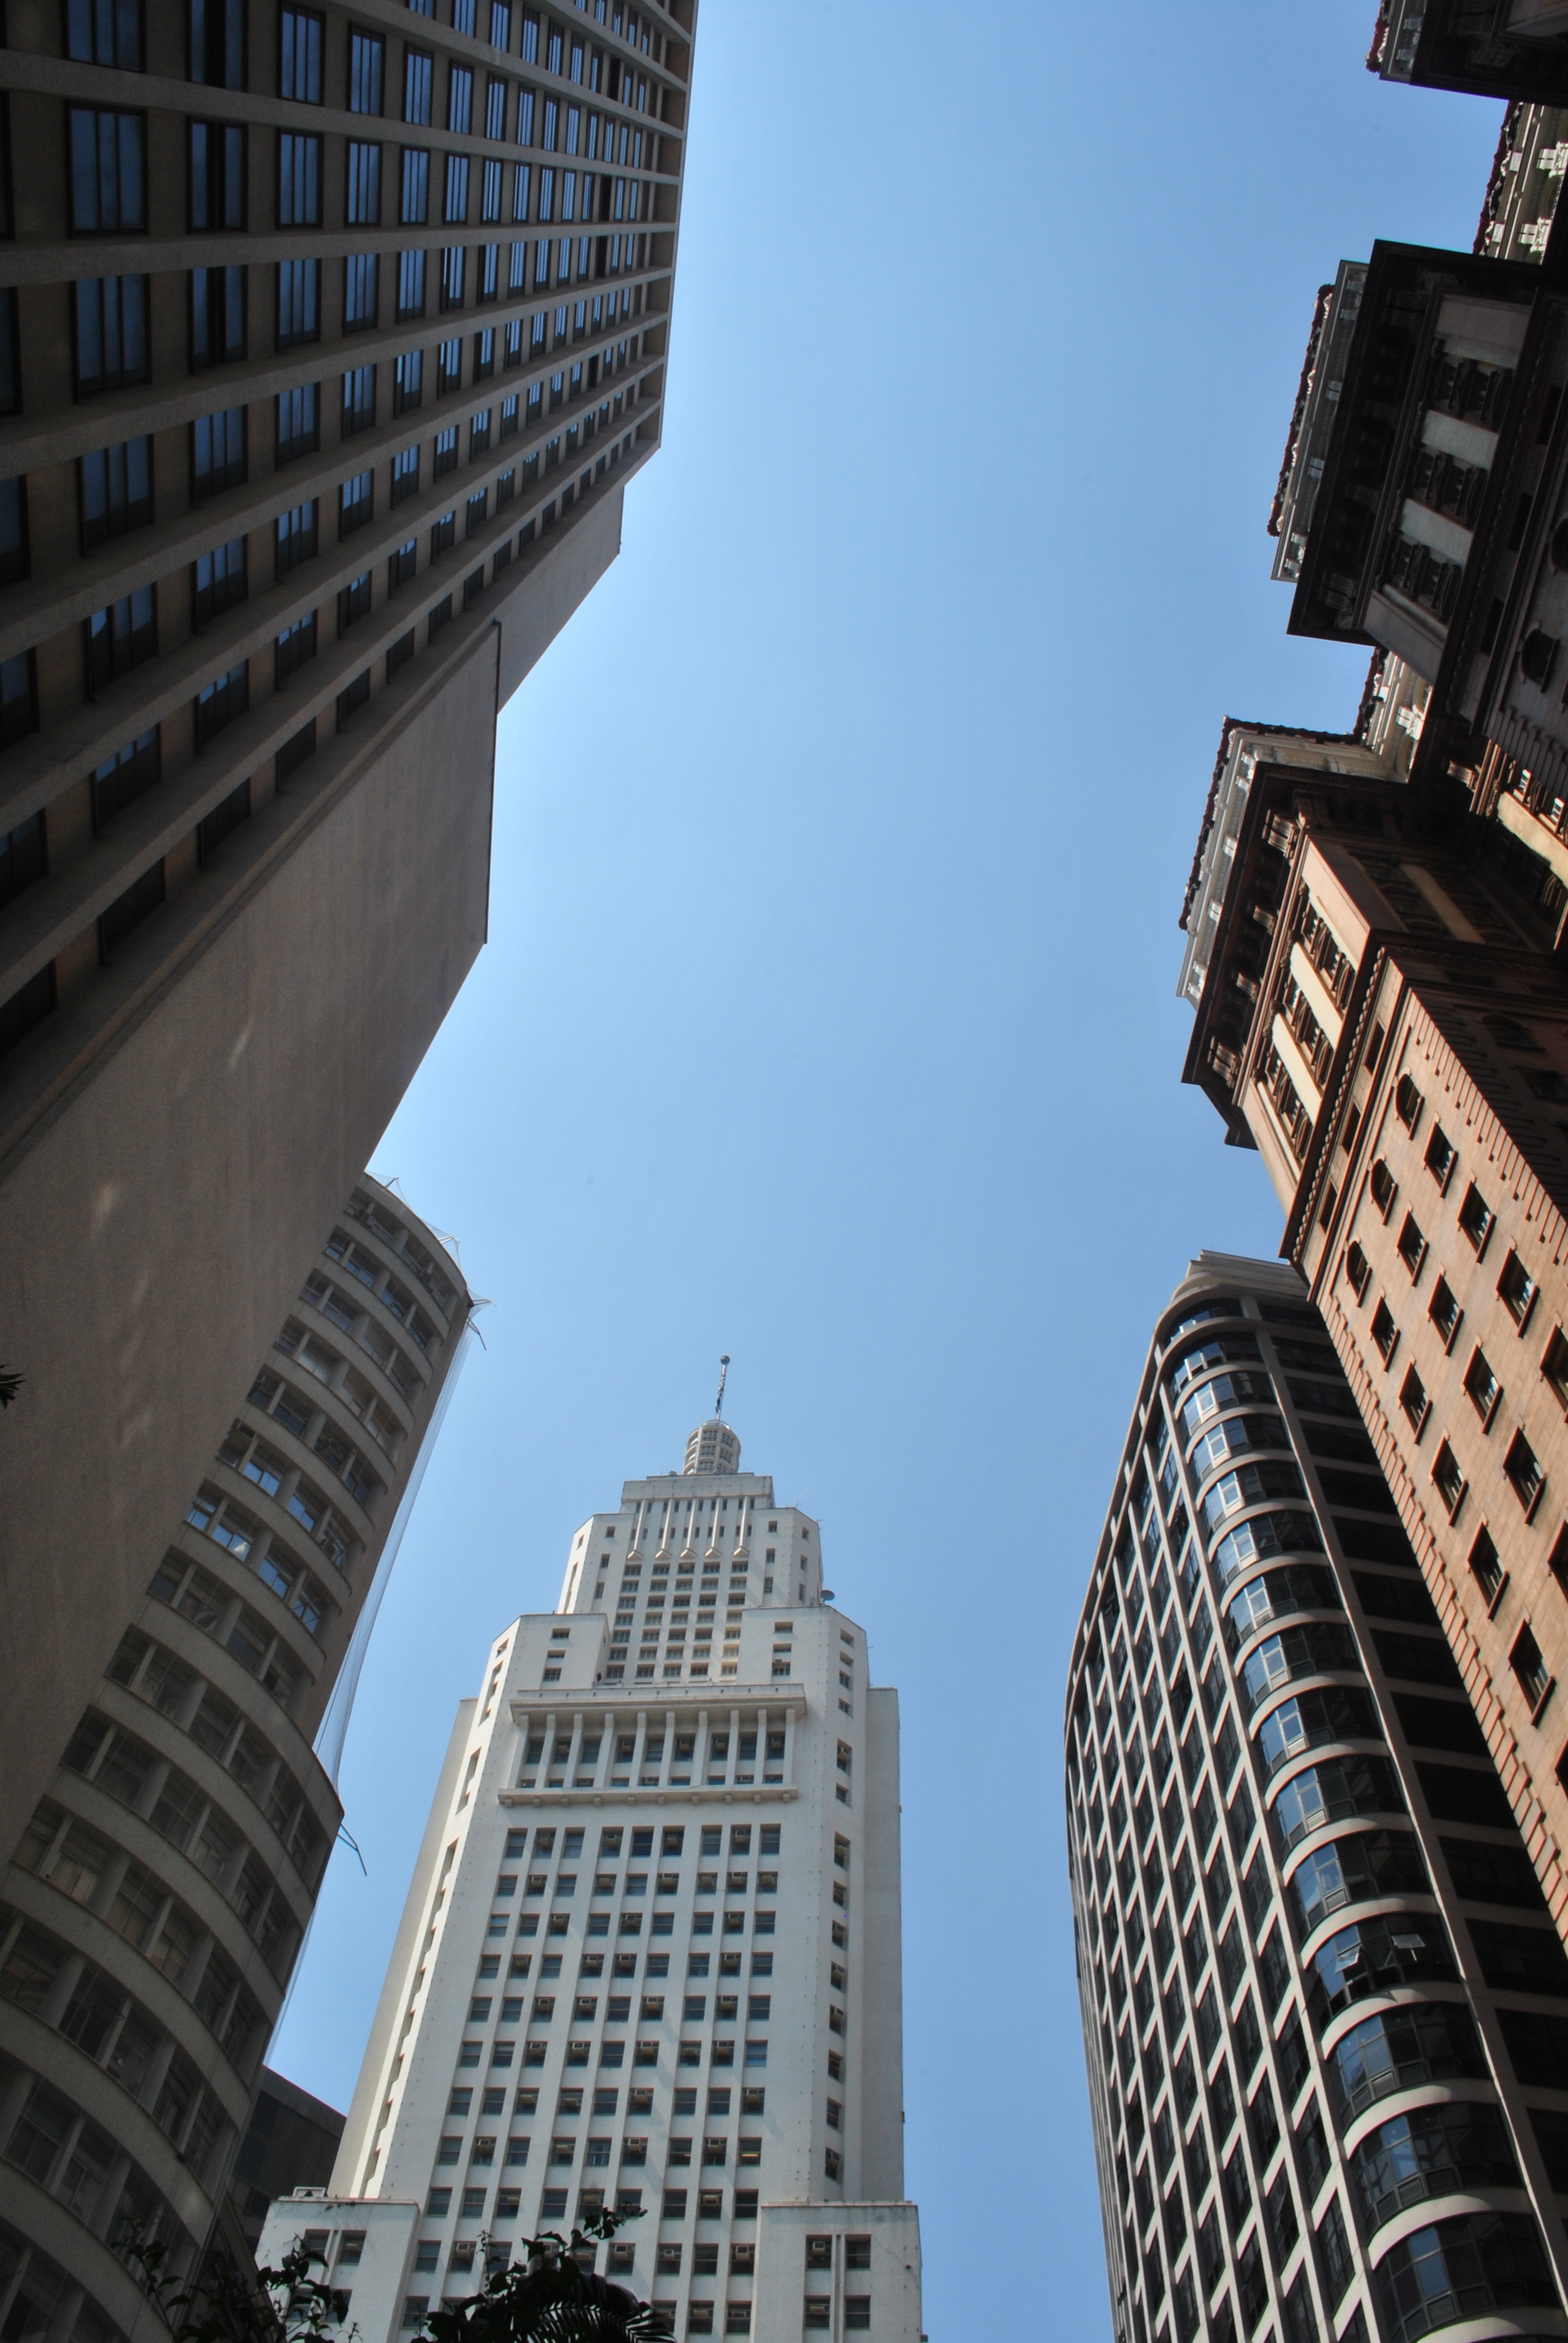
architecture, sky, skyline, building, city, skyscraper, urban, cityscape, downtown, tourist, travel, construction, tower, america, landmark, tourism, tower block, places, center, brazil, metropolis, centro, sao paulo, destinations, paulo, urban area, sao, human settlement, metropolitan area, martinelli, banespa